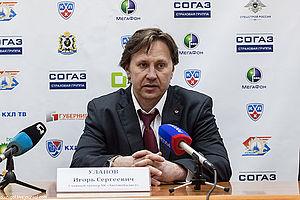
Igor Sergueïevitch Oulanov - en russe : Игорь Сергеевич Уланов et en anglais : Igor Ulanov est un joueur professionnel russe de hockey sur glace devenu entraîneur. Il évolue au poste de défenseur.